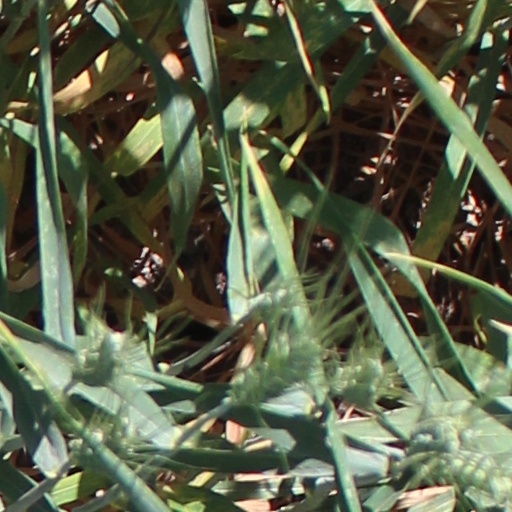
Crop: wheat